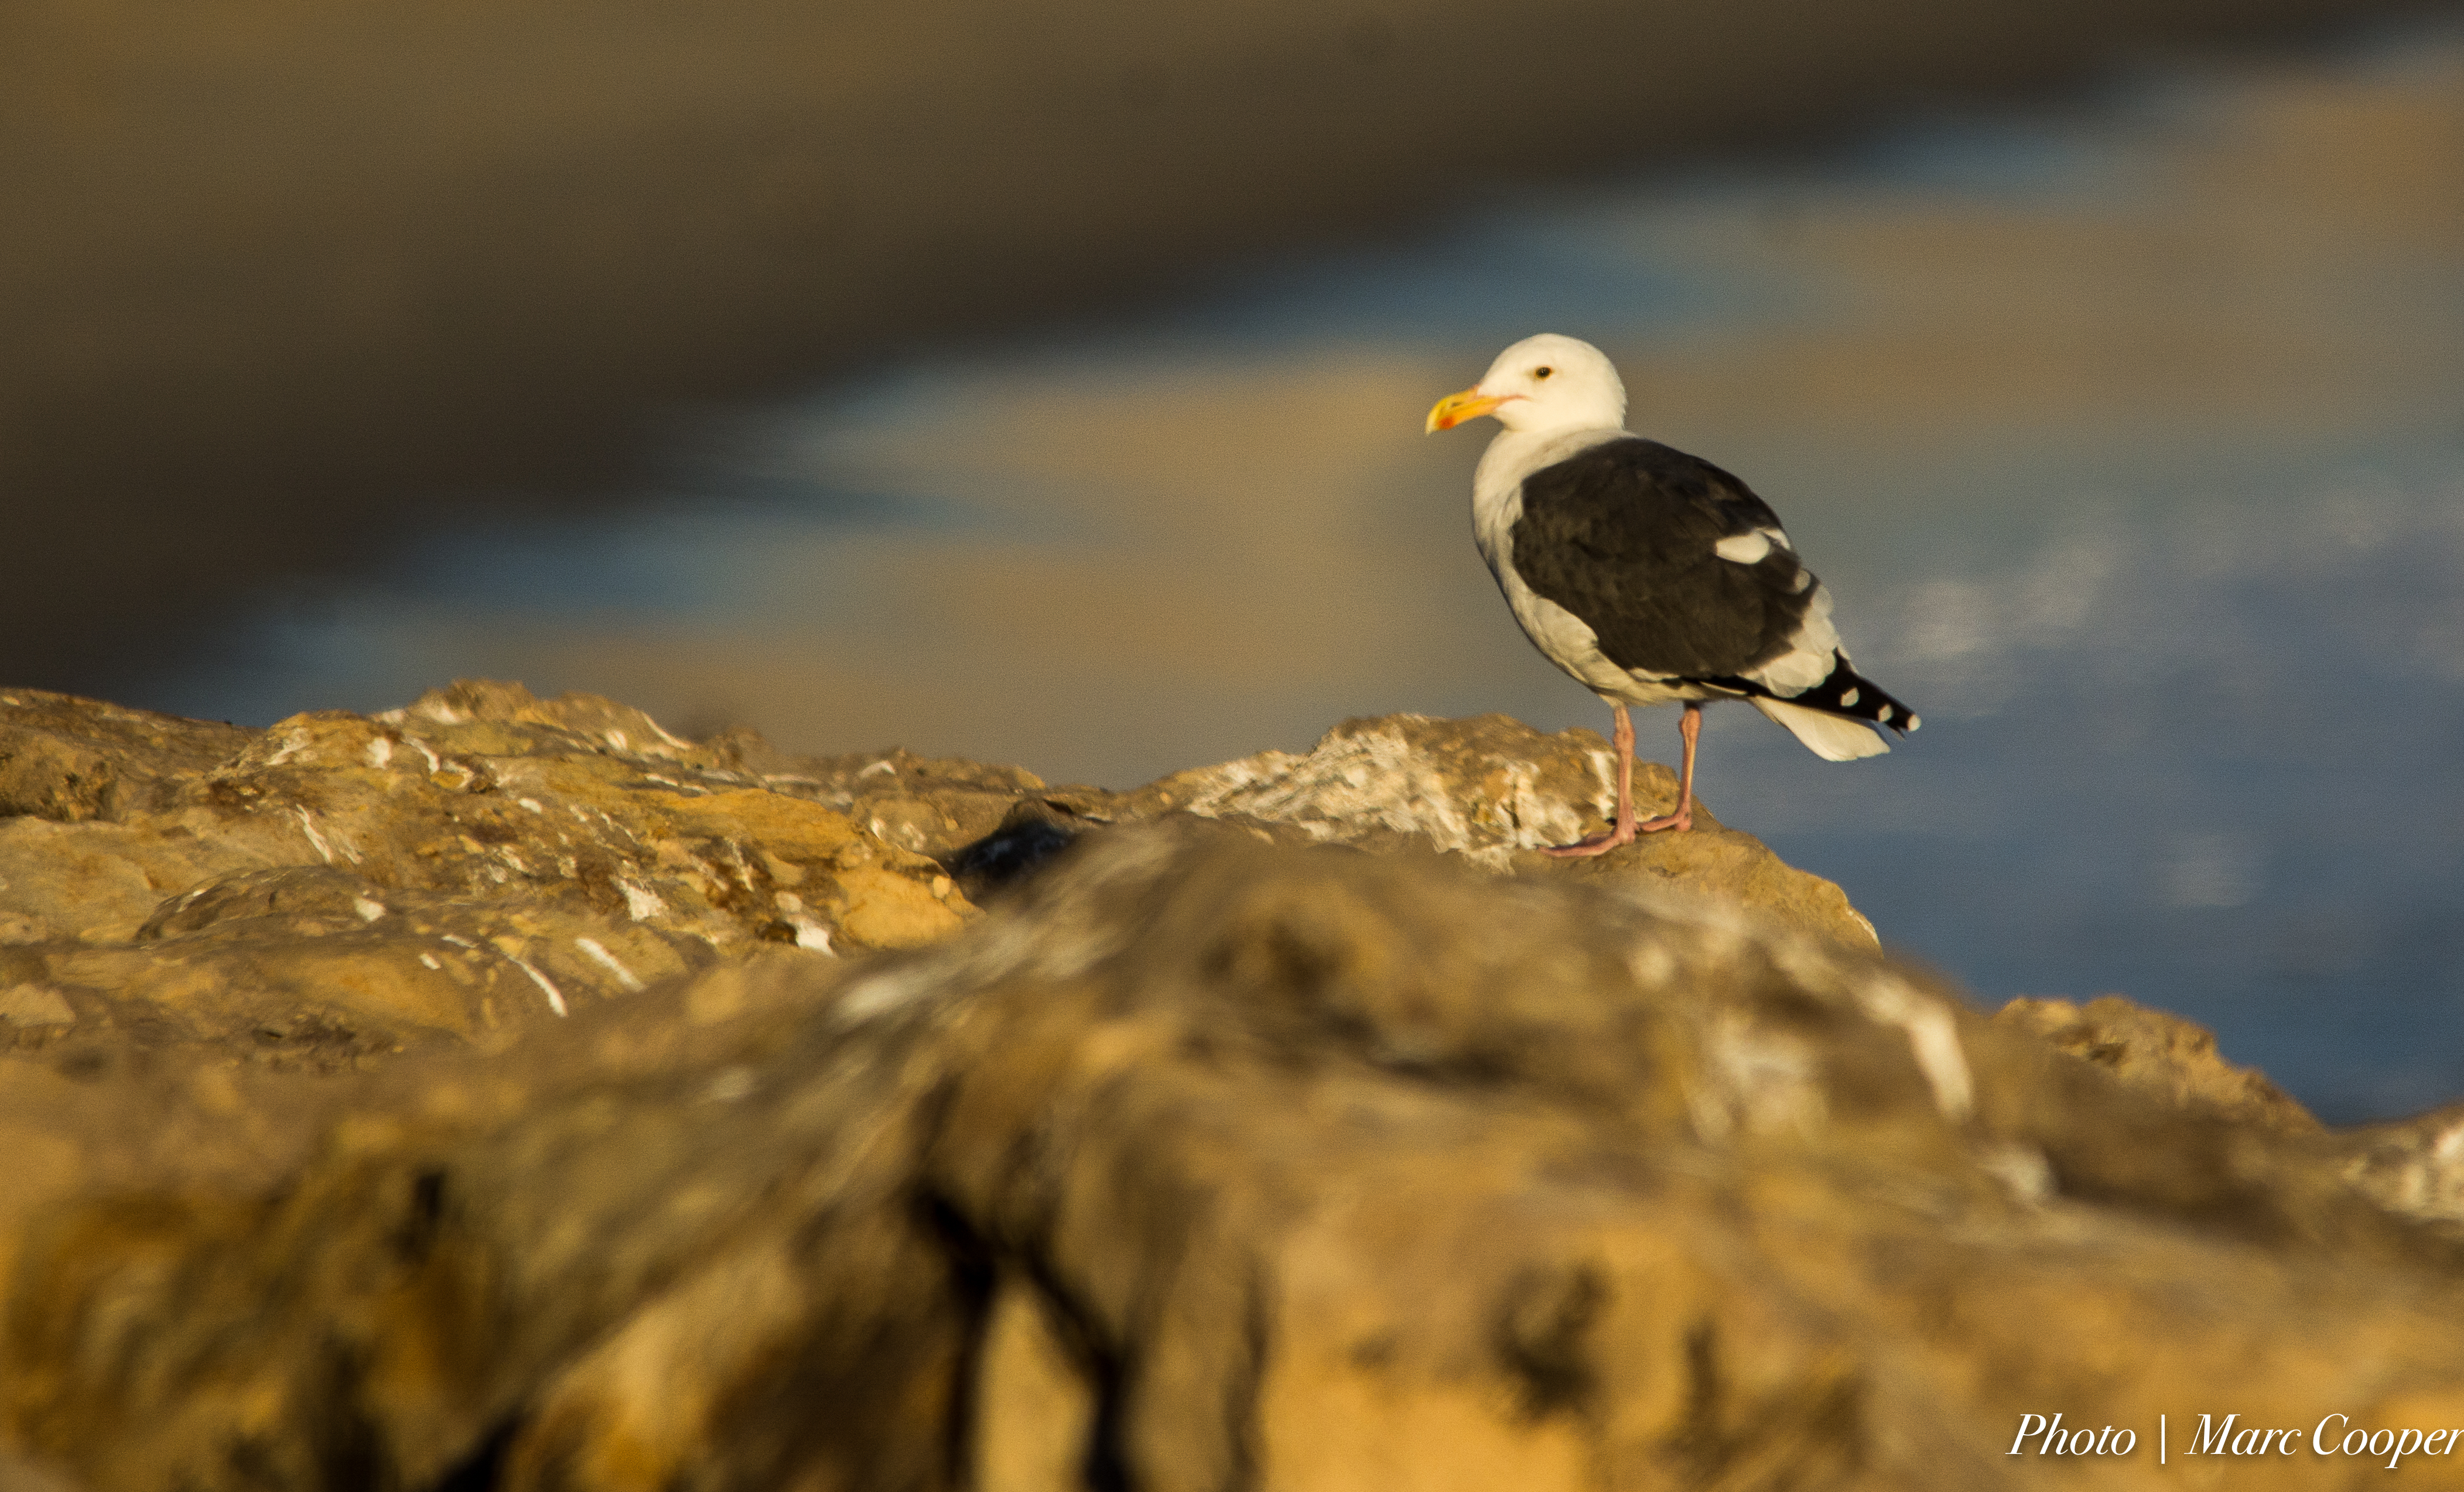
nature, bird, pier, seabird, wildlife, reflection, beak, fauna, close up, malibu, seagulls, vertebrate, malibupier, charadriiformes